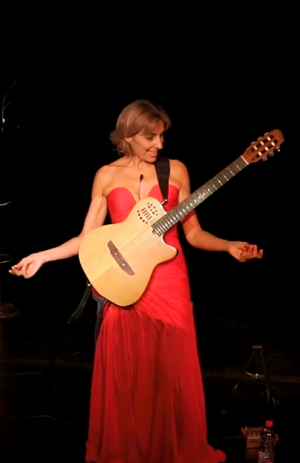
Spectacle 2018
Nelly Decamp est une guitariste et compositrice française.